Capture One

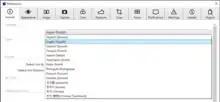
Capture One 23 language preferences

Capture One is available for macOS and Microsoft Windows. It is localized for Chinese (simplified), Chinese (traditional), English, Dutch, French, German, Italian, Japanese, Korean, Polish, Portuguese, Russian, Spanish and Swedish.